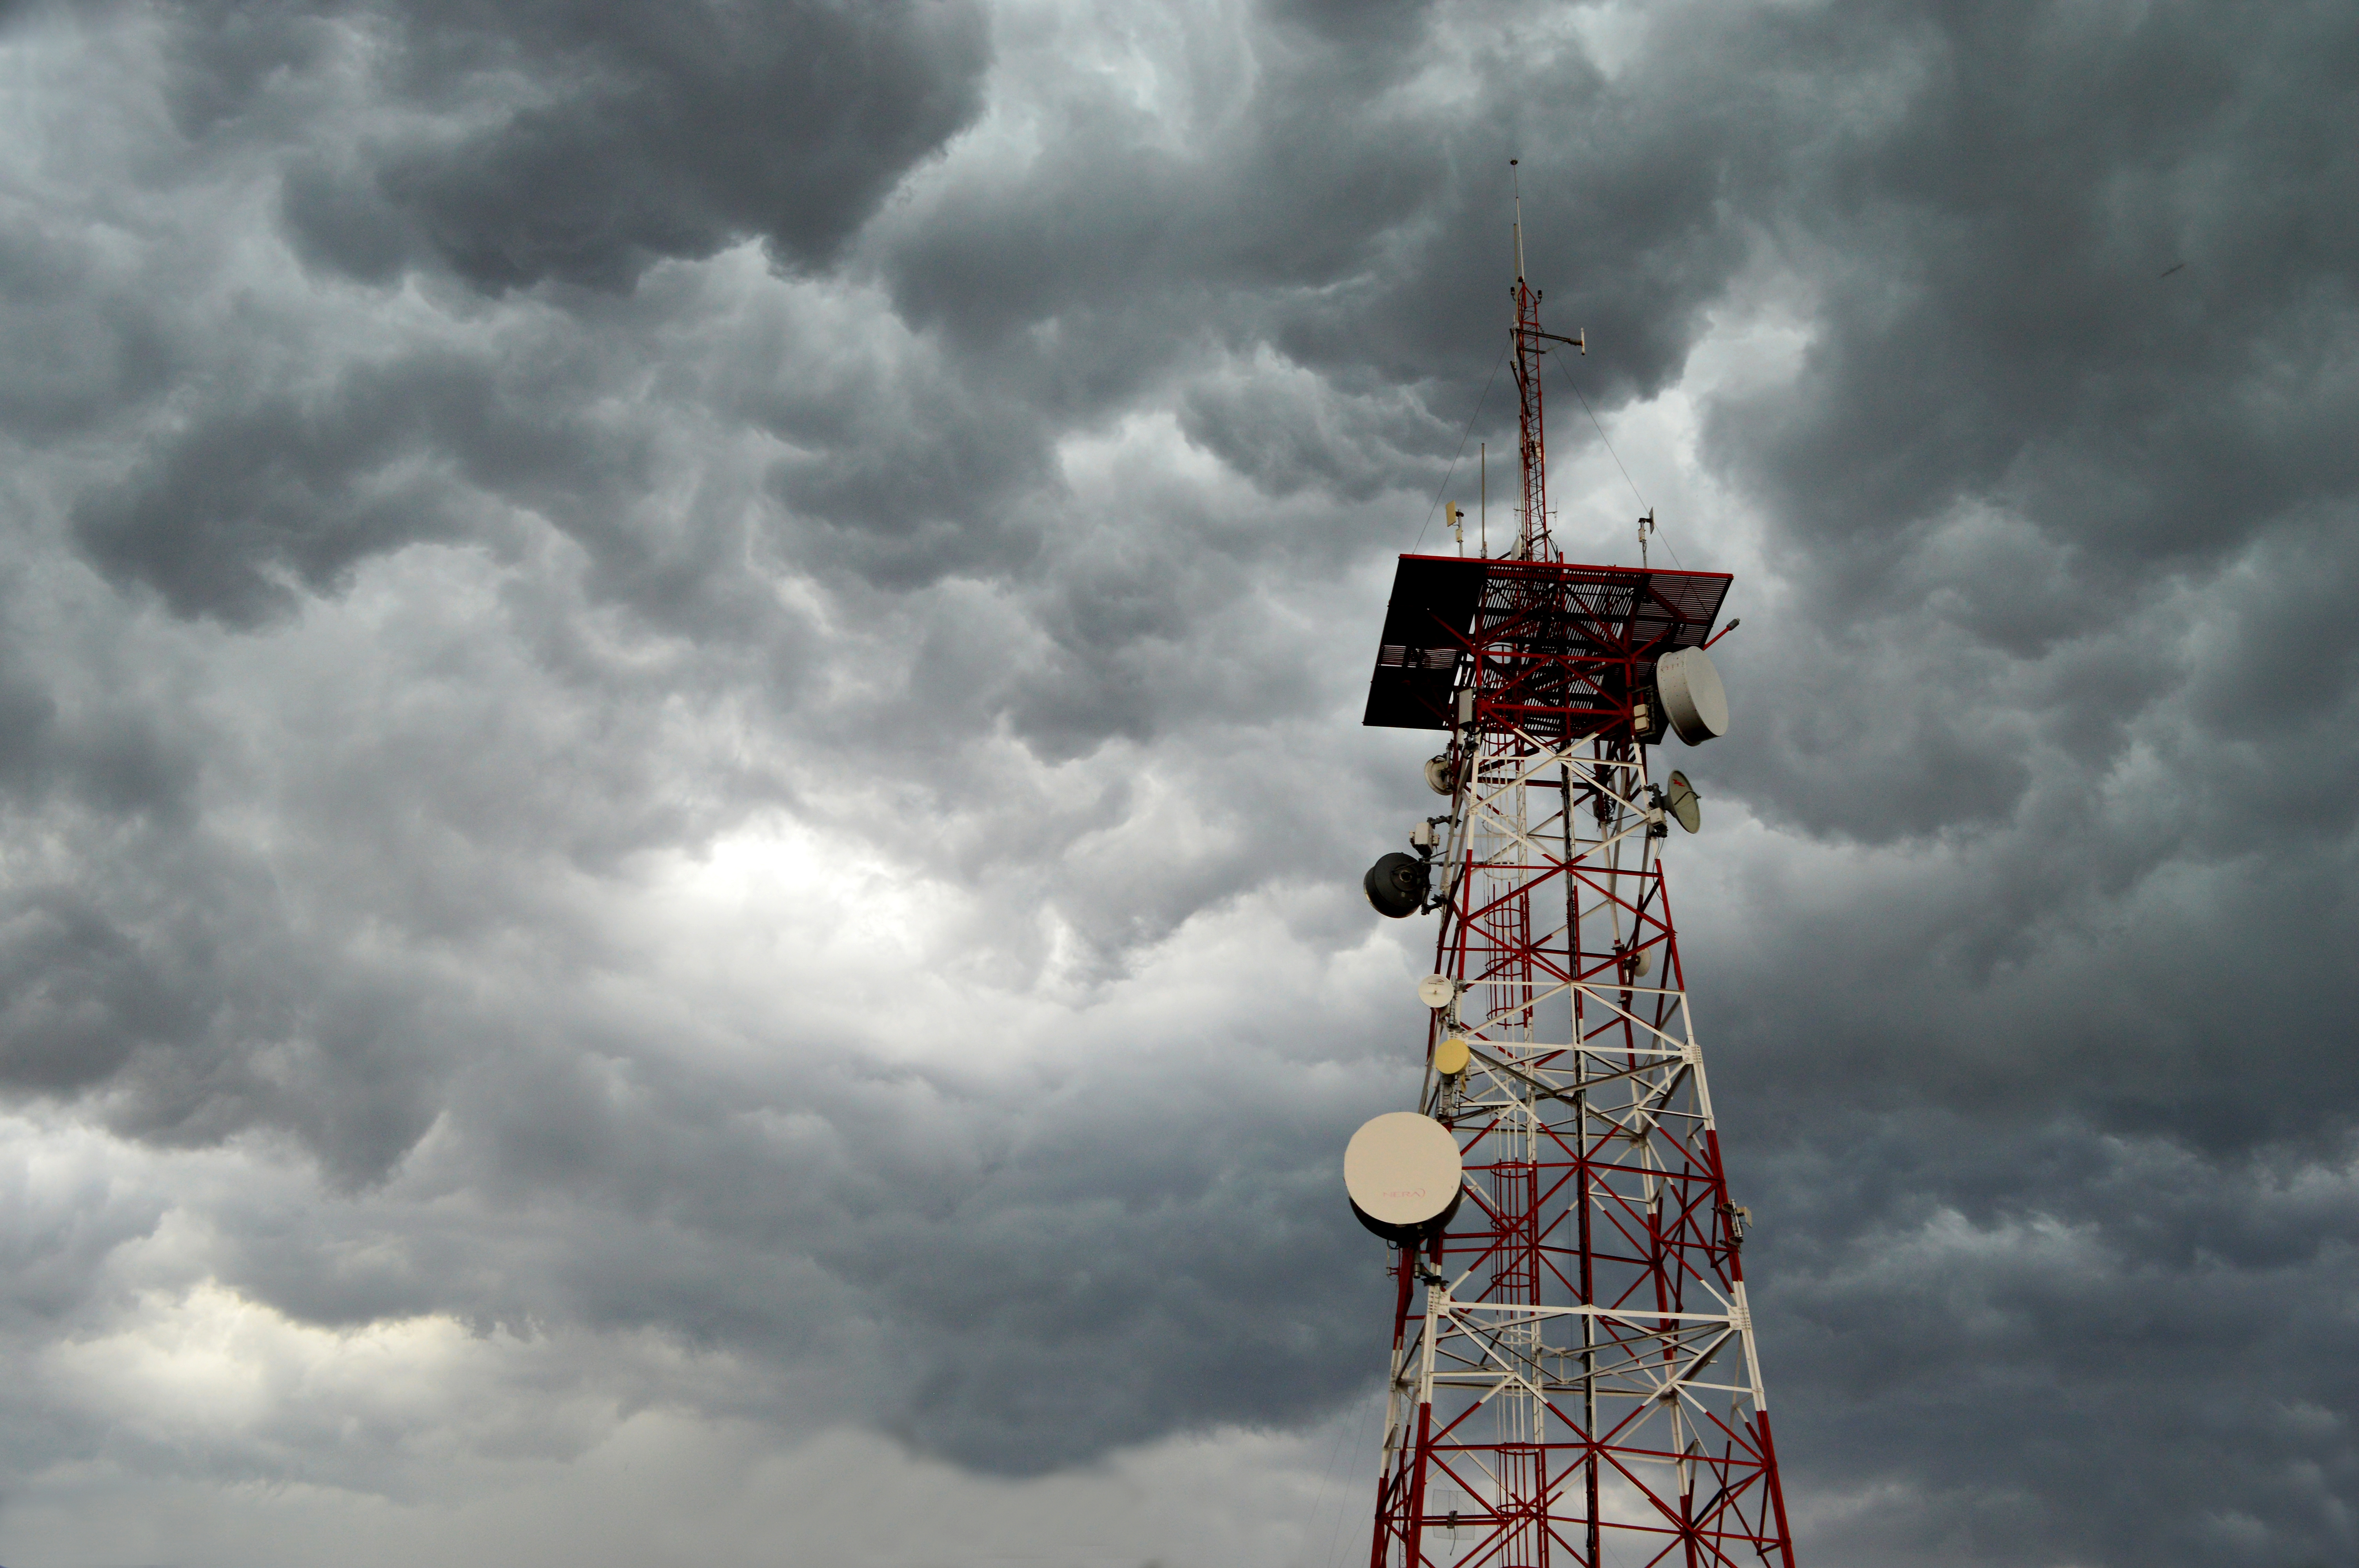
sky, cloud, tower, landmark, meteorological phenomenon, tourist attraction, daytime